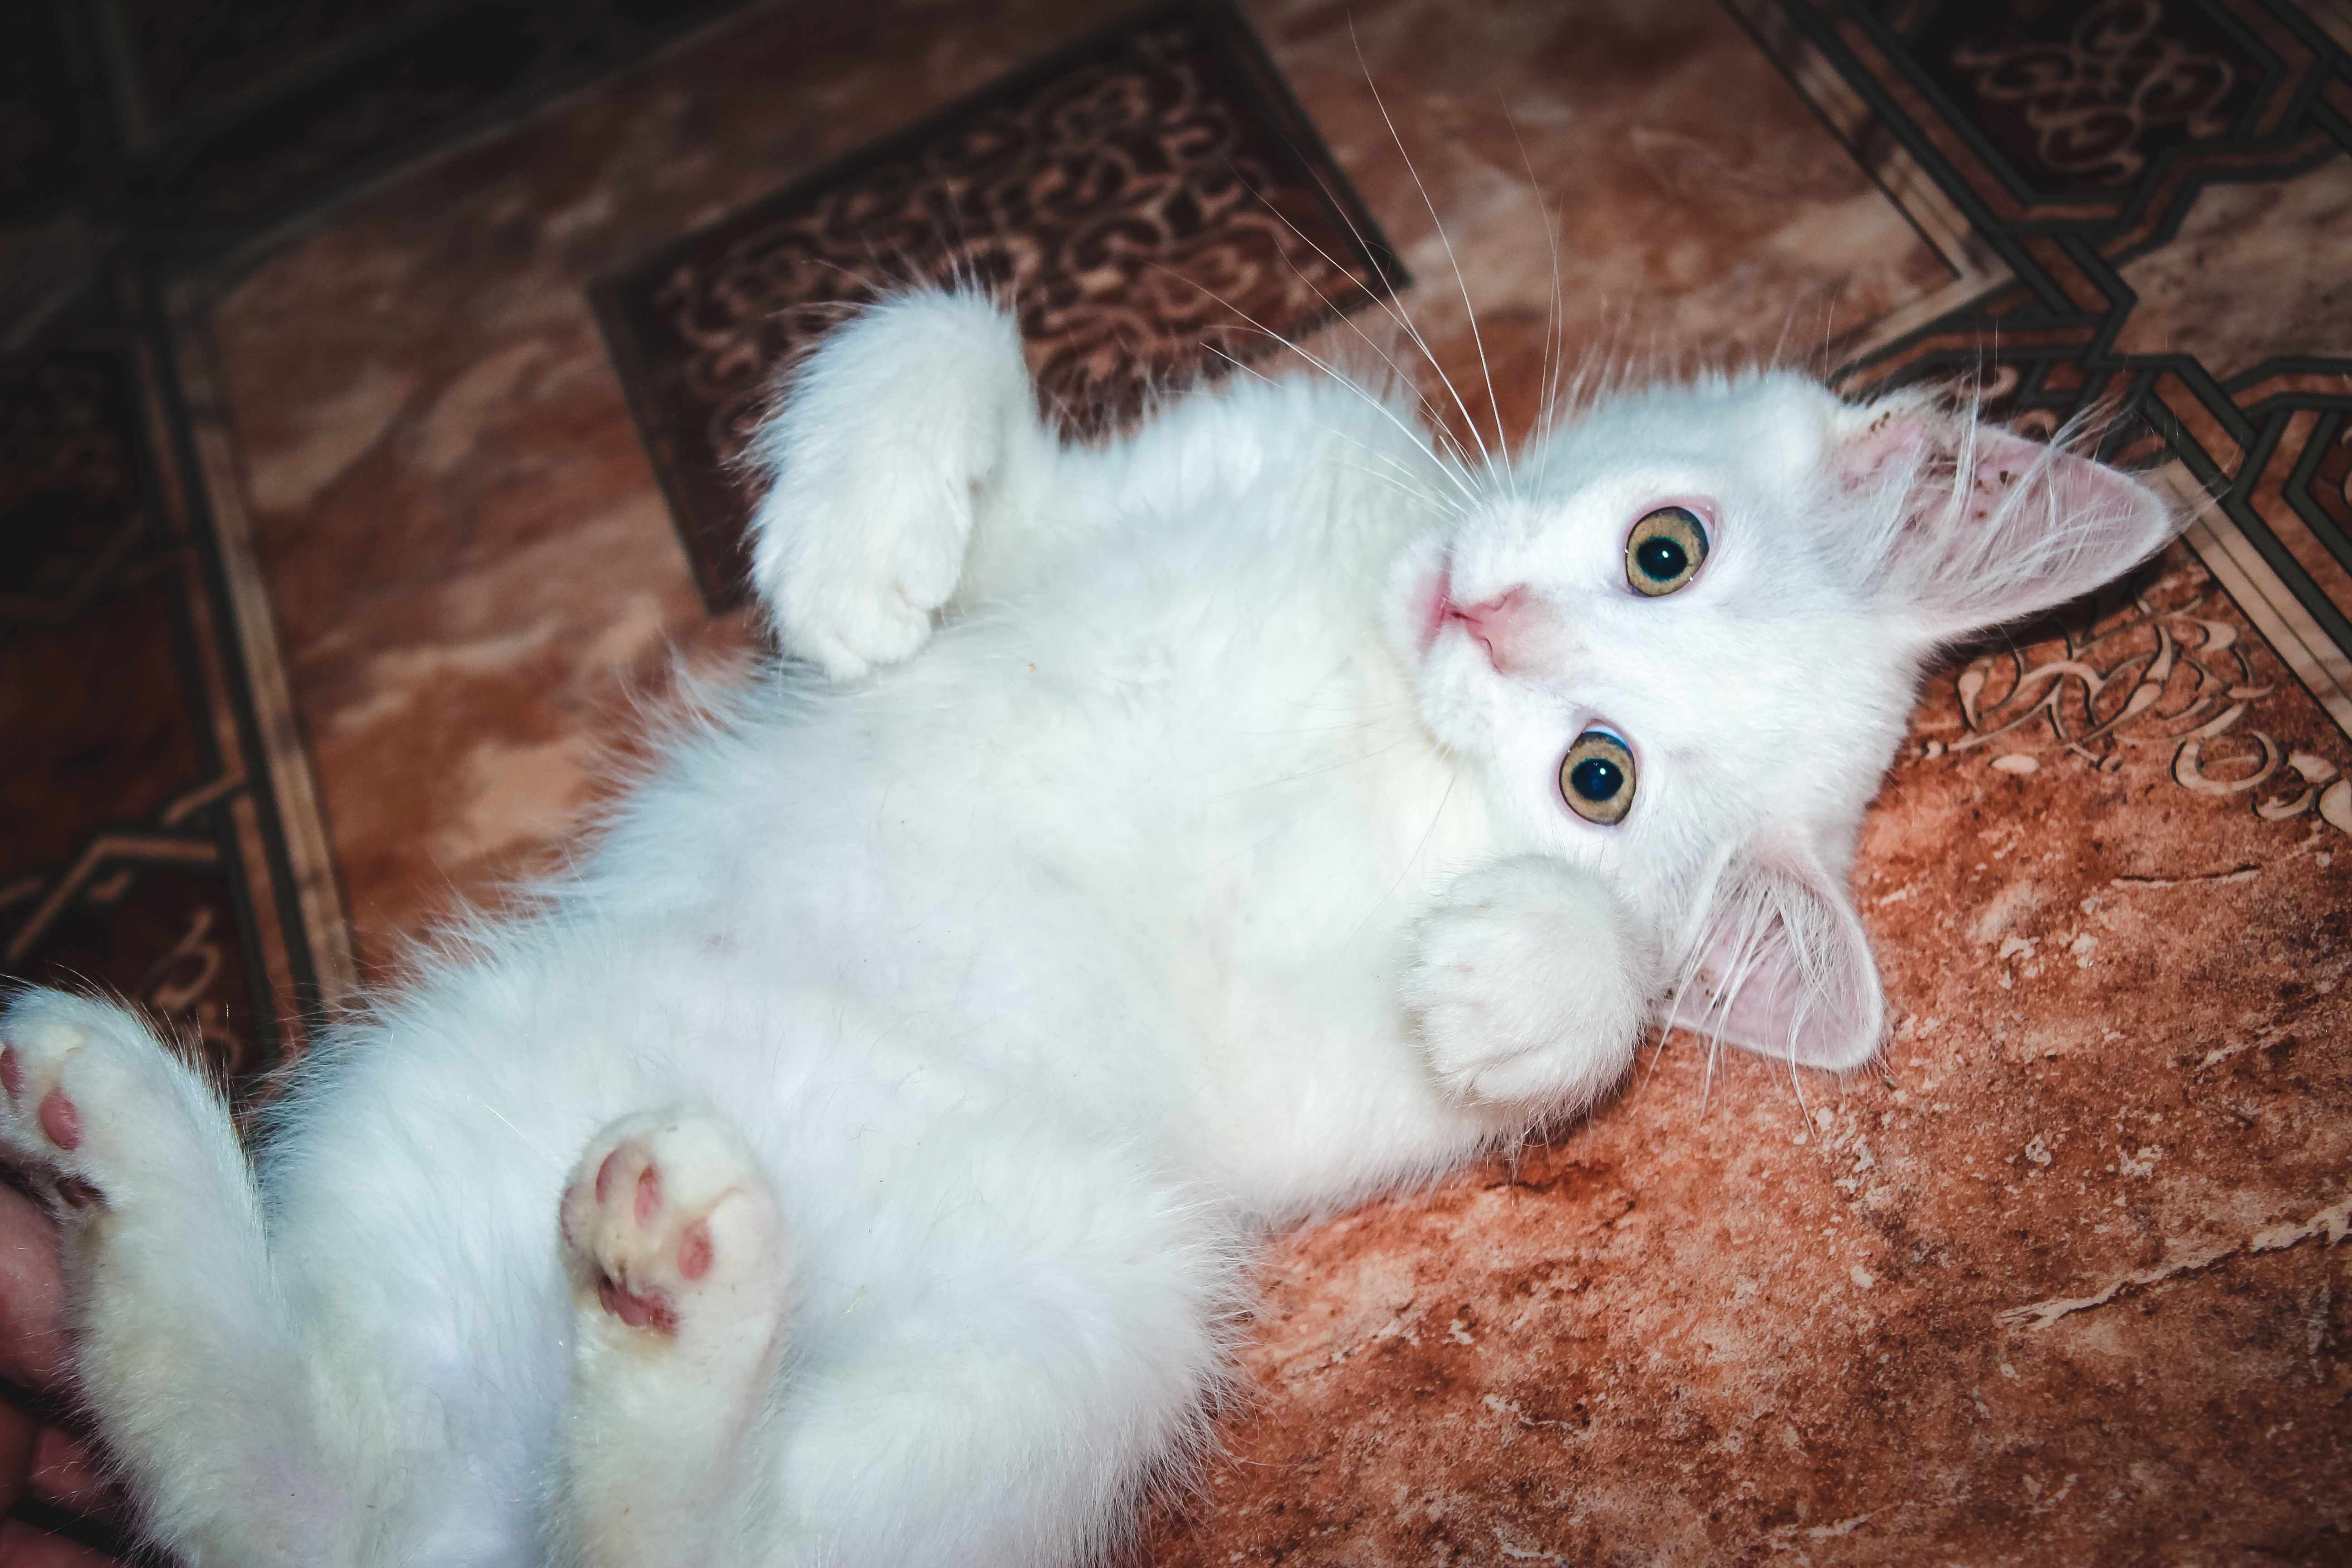
white, cat, mustache, paw ears, tail, eyes, nose, wool, mammal, vertebrate, felidae, small to medium sized cats, whiskers, turkish angora, skin, khao manee, eye, carnivore, american curl, burmilla, turkish van, persian, kitten, domestic long haired cat, norwegian forest cat, paw, rabbit, Rabbits and Hares